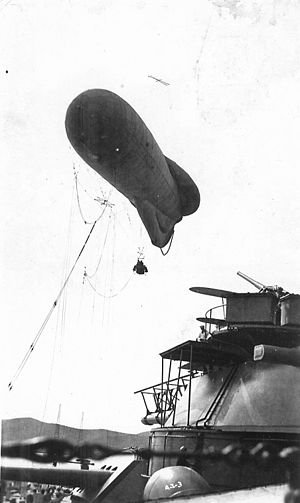
Faldskærm / Anvendelse / I krigens tjeneste
En observationsballon er blevet sendt til vejrs fra det amerikanske krigsskib USS Arizona. Ballonen var bemandet med to observatører.
En faldskærm er en anordning, der skal bremse en genstands eller et menneskes faldhastighed ved udkast eller udspring fra et luftfartøj. Faldskærme har almindeligvis været fremstillet af silke, bomuld eller nylon, der ofte blev belagt med silikone af hensyn til stabilitet og holdbarhed.